Willem Claesz. Heda

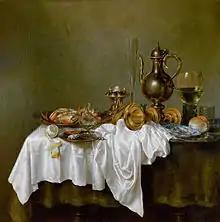
"Breakfast", Hermitage Museum, 1648, Saint Petersburg.

Heda's final years saw the artist begin the transition from the late breakfast still-life paintings he helped create, to the pronk, or display, still-life pieces of Willem Kalf in Amsterdam. His last known works were painted in 1664 (Private collection, The Hague) and 1665 (Museum del Monte, Brussels), and contained the warmer pallette of browns associated with Kalf's pieces.